Elephant

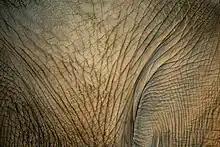
Asian elephant skin

The trunk's extreme flexibility allows it to forage and wrestle other elephants with it. It is powerful enough to lift up to , but it also has the precision to crack a peanut shell without breaking the seed. With its trunk, an elephant can reach items up to high and dig for water in the mud or sand below. It also uses it to clean itself. Individuals may show lateral preference when grasping with their trunks: some prefer to twist them to the left, others to the right. Elephant trunks are capable of powerful siphoning. They can expand their nostrils by 30%, leading to a 64% greater nasal volume, and can breathe in almost 30 times faster than a human sneeze, at over . They suck up water, which is squirted into the mouth or over the body. The trunk of an adult Asian elephant is capable of retaining of water. They will also sprinkle dust or grass on themselves. When underwater, the elephant uses its trunk as a snorkel.